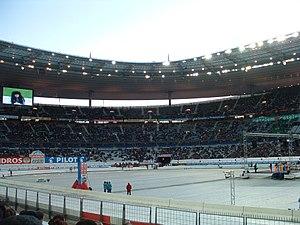
Trophée Andros 2004, Stade de France, France
Le Trophée Andros est un championnat de compétition automobile de type rallycross sur glace disputé en France depuis 1990.